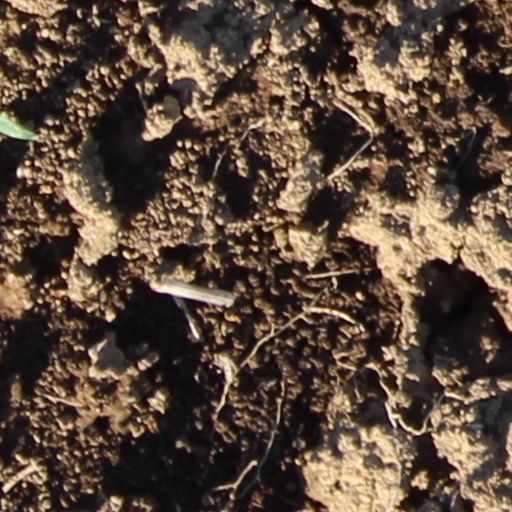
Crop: wheat